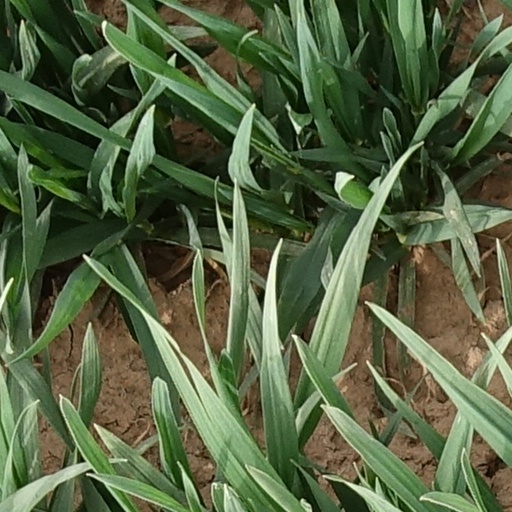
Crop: wheat